Silent Old Mtns

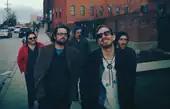
Promotional shot from 2013

For the one year anniversary of "Velvet Raccoon's" release, Silent Old Mtns announced via Facebook that they would be releasing a new album titled "Naked Raccoon". The album contains all 10 of the tracks featured on "Velvet Raccoon" performed acoustically, as well as poetry inspired by the album. It was released on June 19, 2013. In Trebuchet Magazine's review of the album, Scott Laudati writes ... "Naked Raccoon works so well. A stripped down, track by track, acoustic replica of their first album. Released on June 19th, Naked Raccoon brings the curtain down on a full year of recording and touring under the ten tracks that we first heard on the plugged-in big brother, Velvet Raccoon."